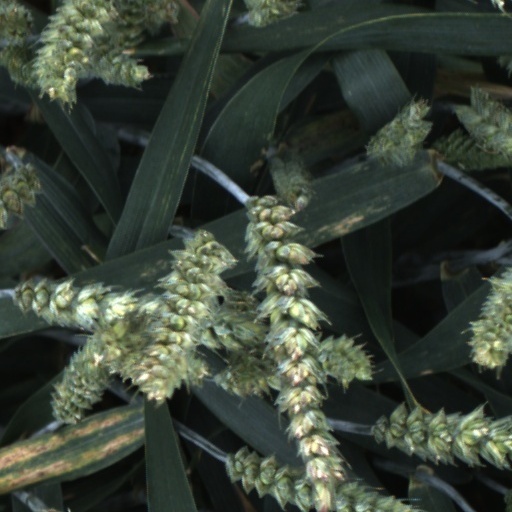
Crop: wheat